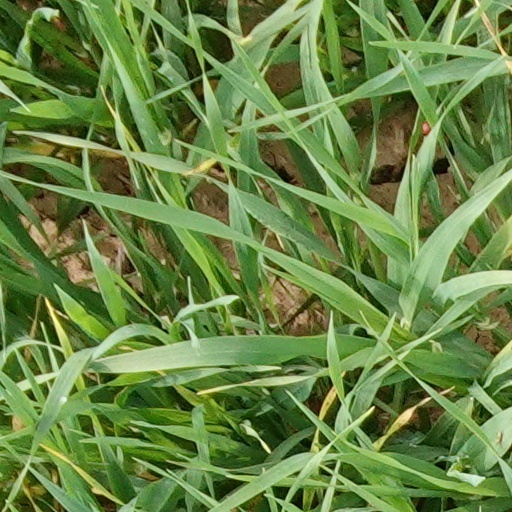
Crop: wheat